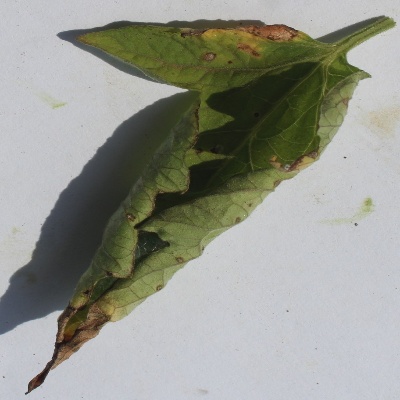
Crop: Tomato
Condition: leaf curl